Jan Jacob Rochussen

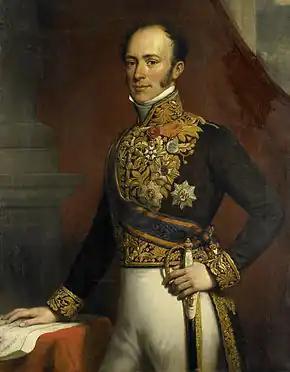

Jan Jacob Rochussen (23 October 1797 – 21 January 1871) was a Dutch politician. He served as finance minister from 1840 to 1843 and Governor-General of the Dutch East Indies from 1845 to 1851. He served as Chairman of the Council of Ministers from 18 March 1858 to 23 February 1860.